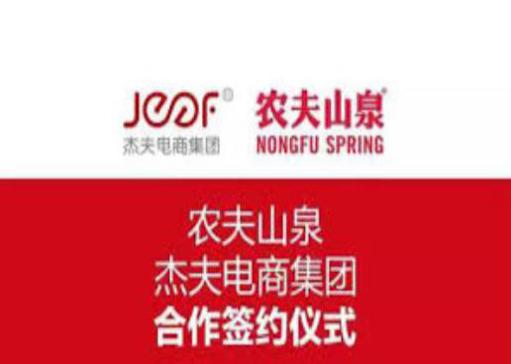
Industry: Necessities